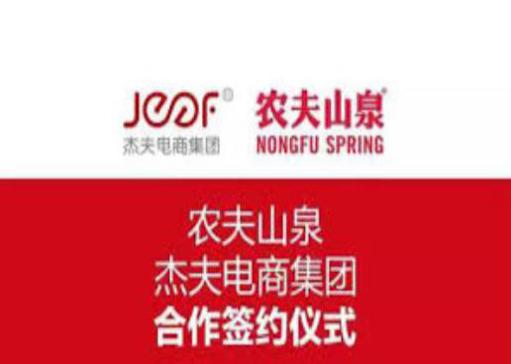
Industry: Necessities